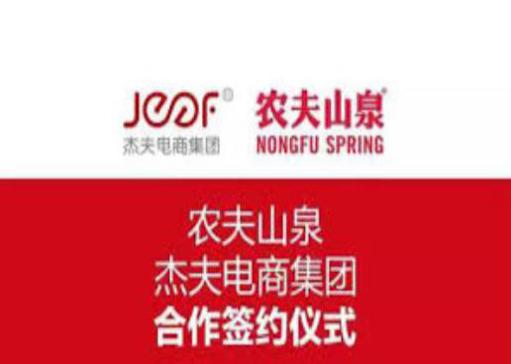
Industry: Necessities